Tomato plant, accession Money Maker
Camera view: tilt-top (135 deg); turntable rotation: 0 degrees
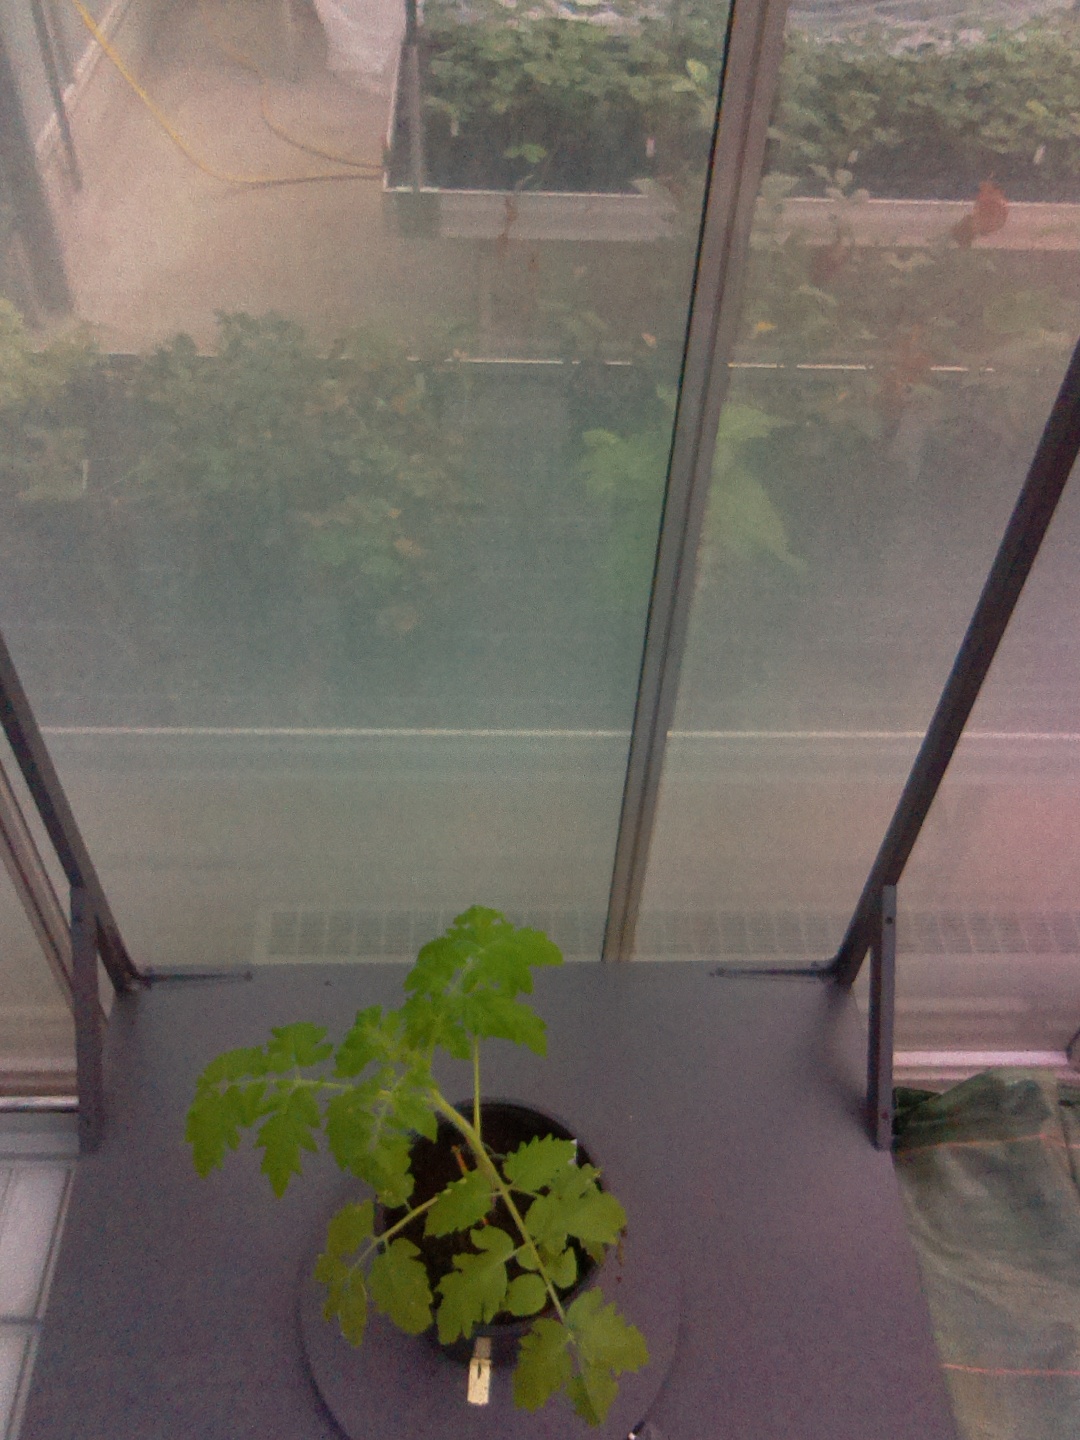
BBCH growth stage 13: 6 of true leaves visible